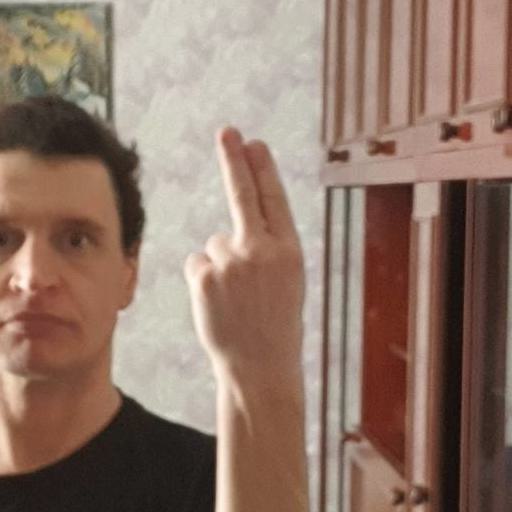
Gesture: two_up_inverted